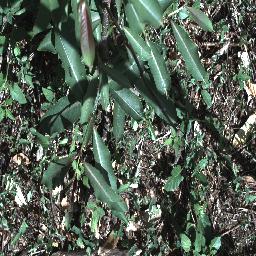
Label: rubber_vine